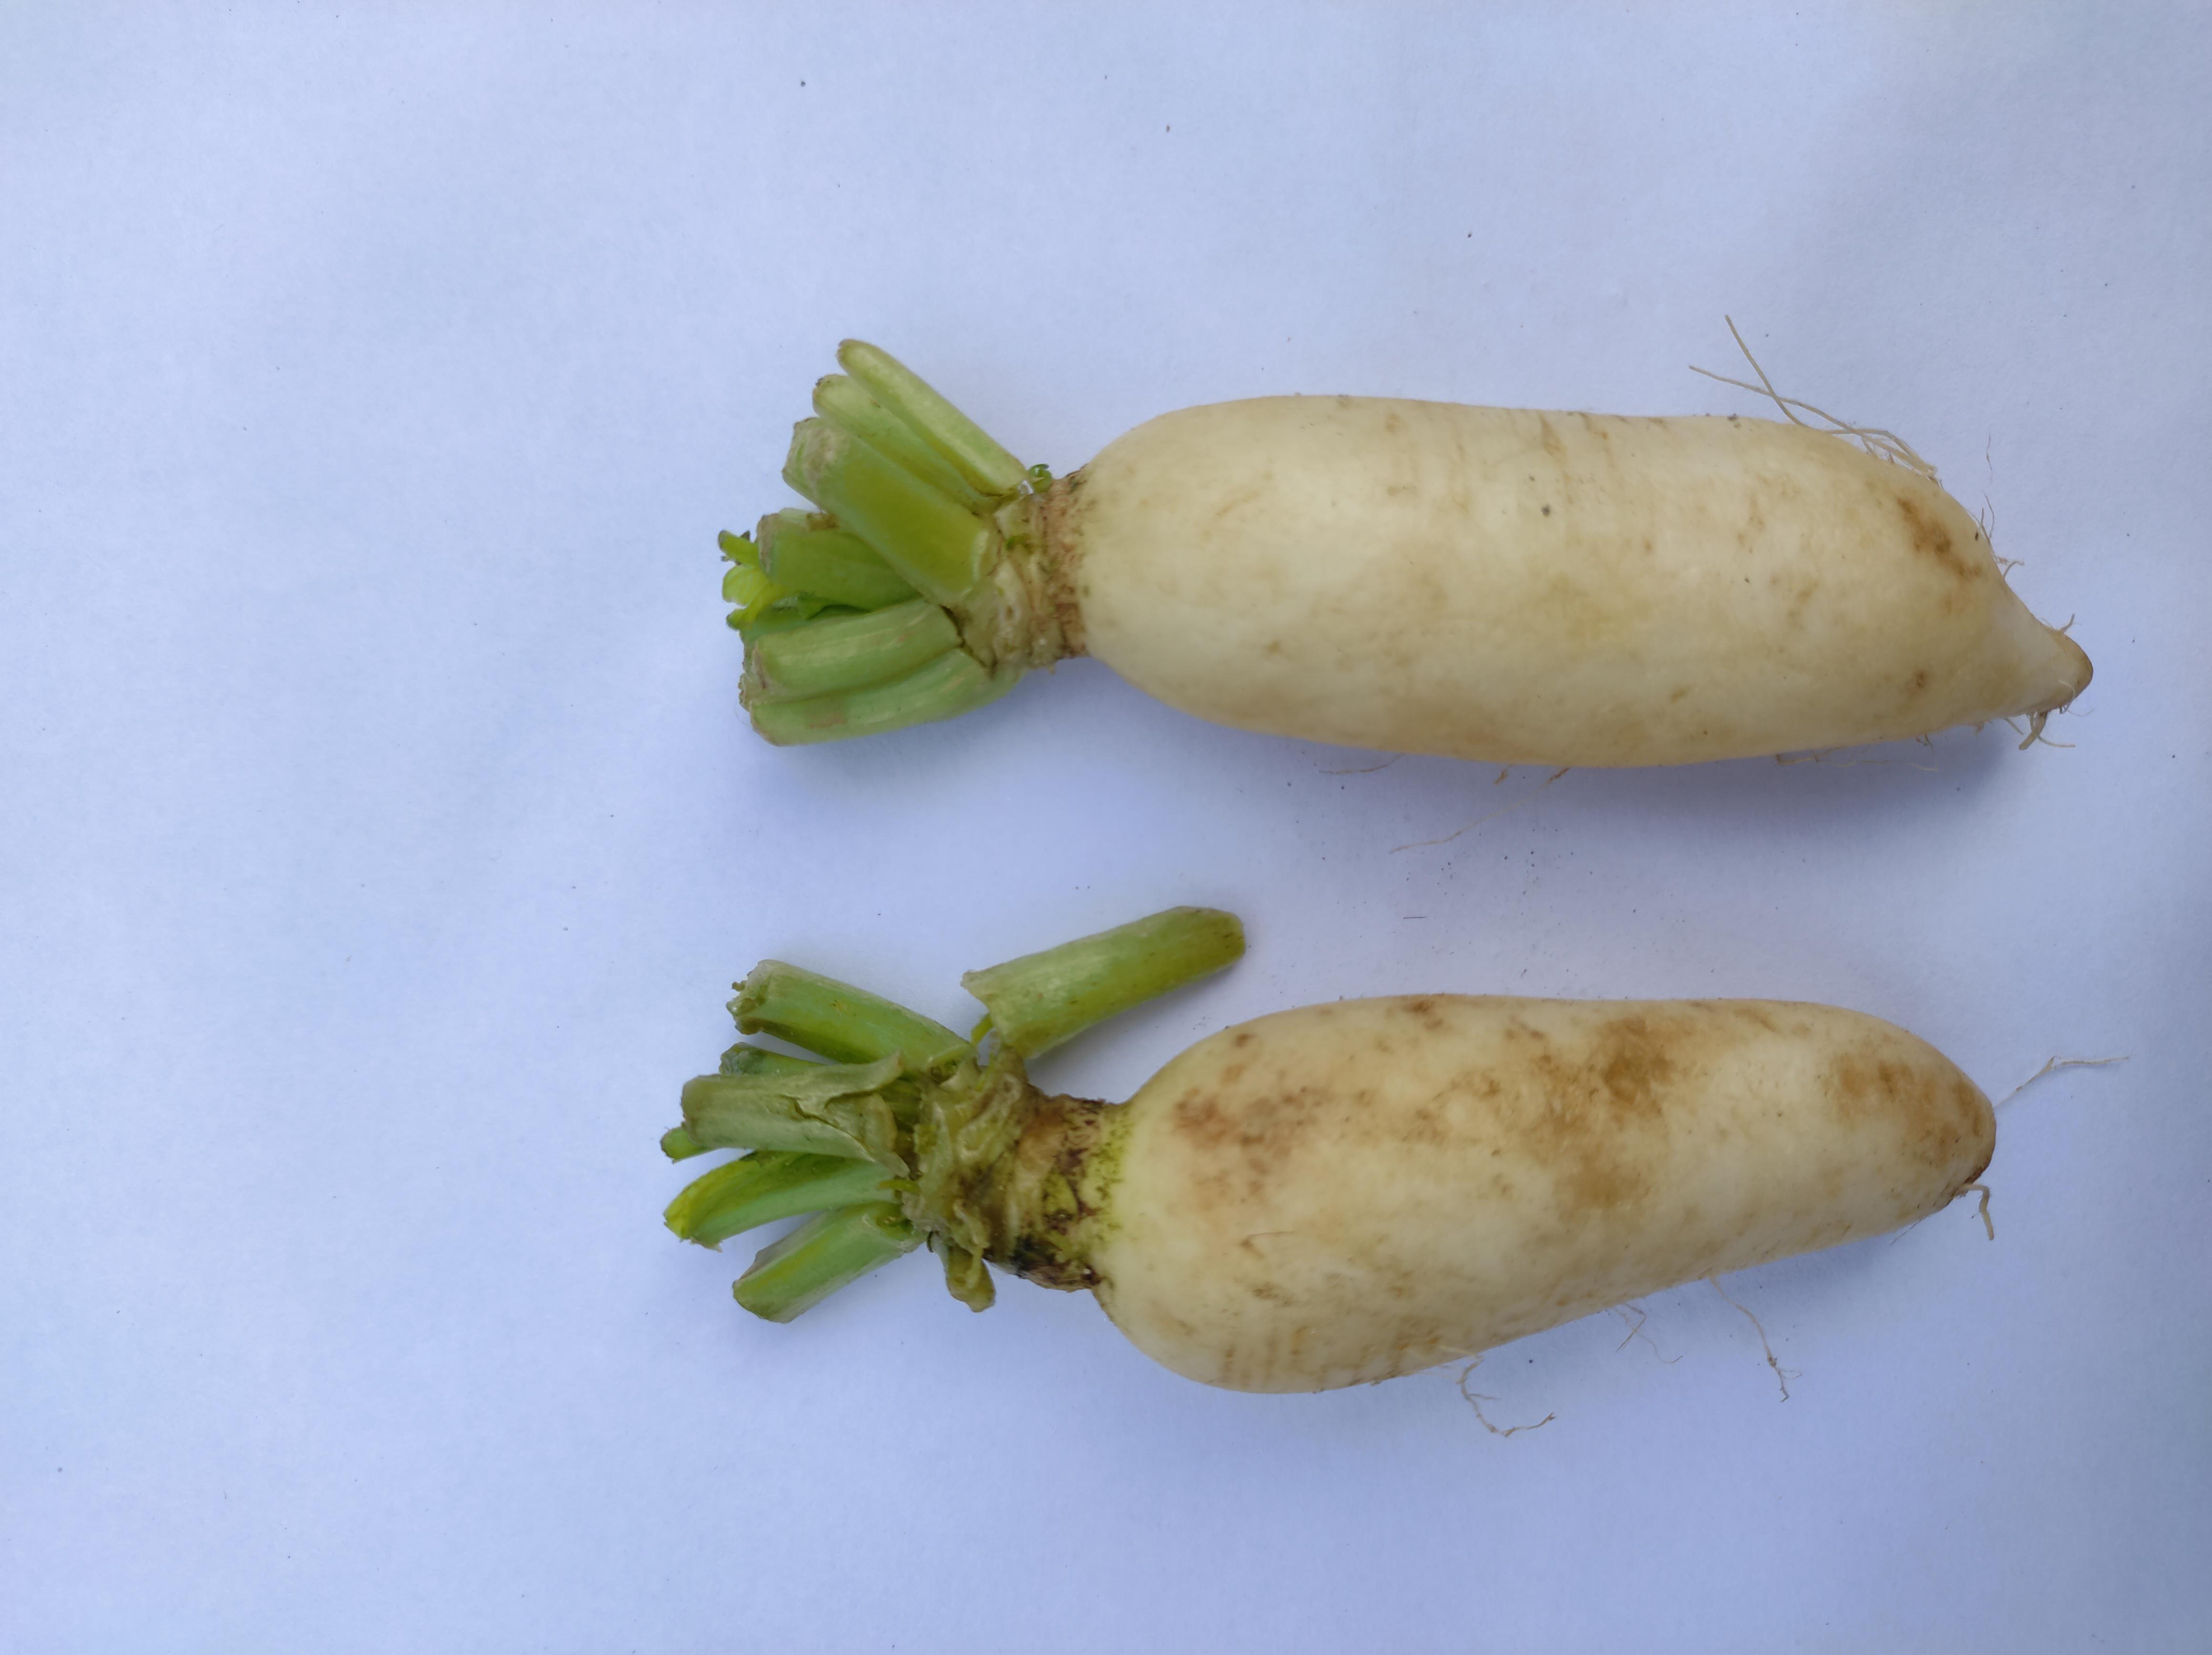
Label: Radish